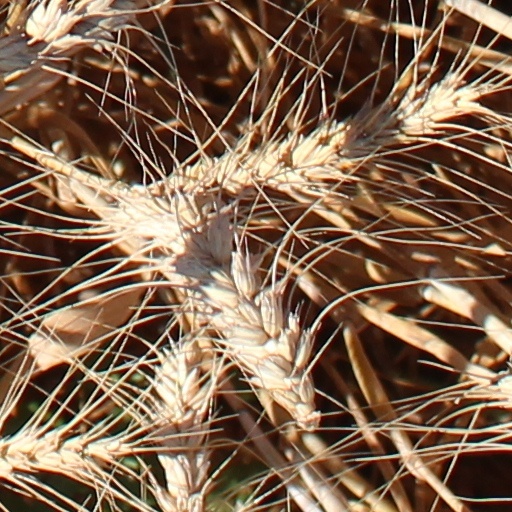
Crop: wheat